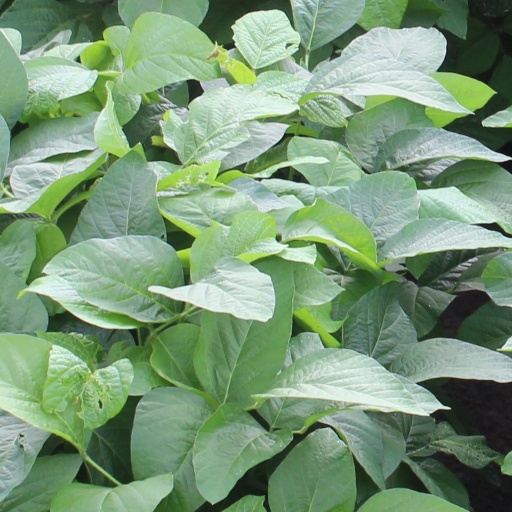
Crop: soybean